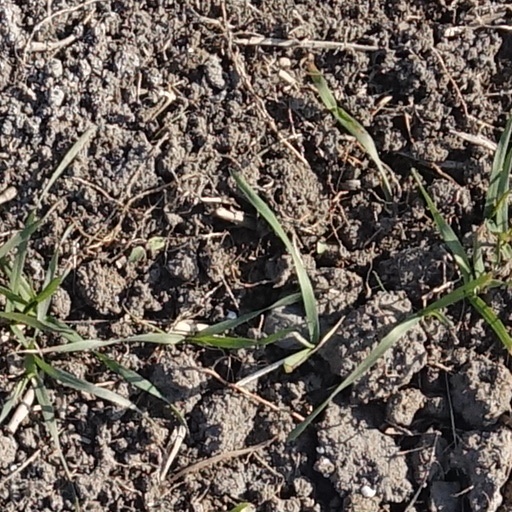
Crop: wheat